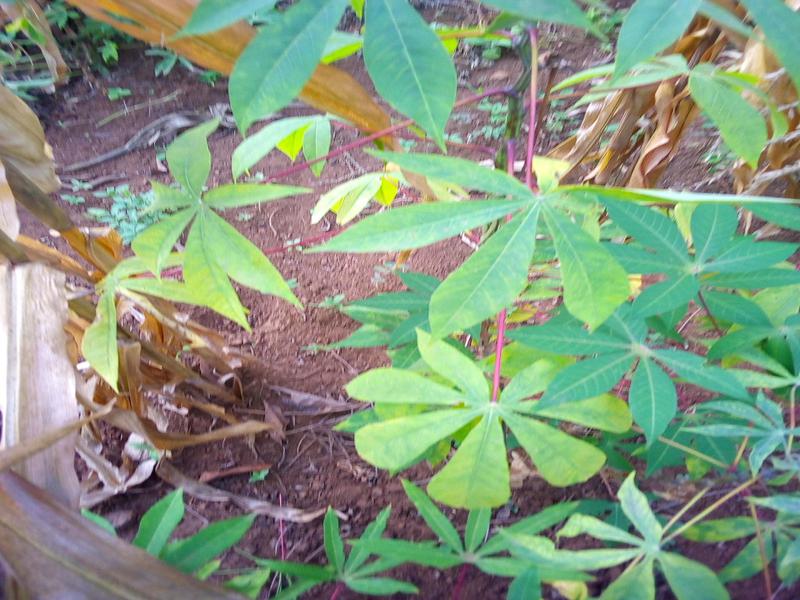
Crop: cassava
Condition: brown_streak_disease